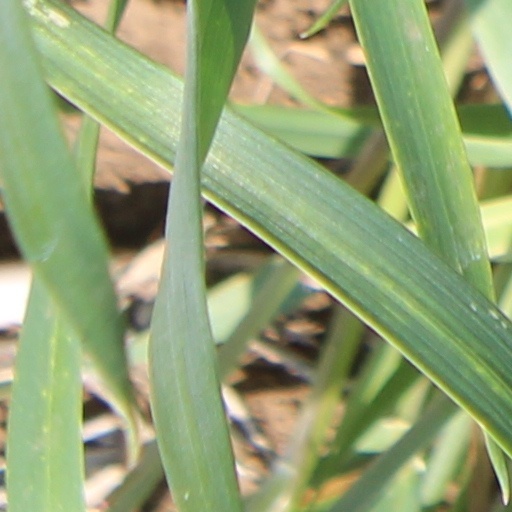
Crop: wheat